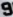
Number: 9